China Railways BJ

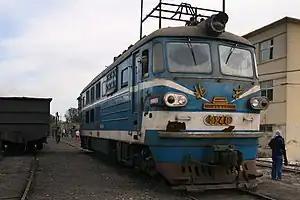
BJ 3248 in Nanpiao, Liaoning

The Beijing, mostly referred to as BJ, is a diesel-hydraulic locomotive used in the People's Republic of China. It is named after the capital city of China, Beijing.